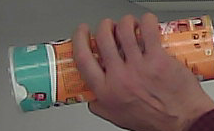
Product: pringles_paprika